Valtetsi (village)

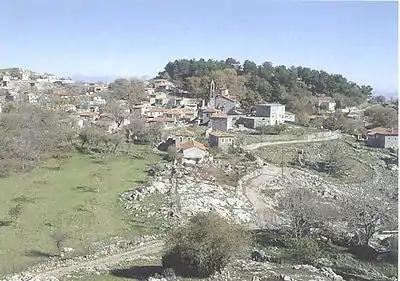

Valtetsi is a village in the municipal unit of Valtetsi, Arcadia, Greece. It is located in the Central Peloponessus in what is called "Ορεινή Αρκαδία" (Greek: Mountainous Arcadia) at a distance of 12 km west of Tripoli and an altitude of 1,050 m. It is a small plain terrain surrounded by four hills: "Chomatovouni", "Mylos", "Katsikeika" and "Dovrouleika". It is considered a traditional settlement.